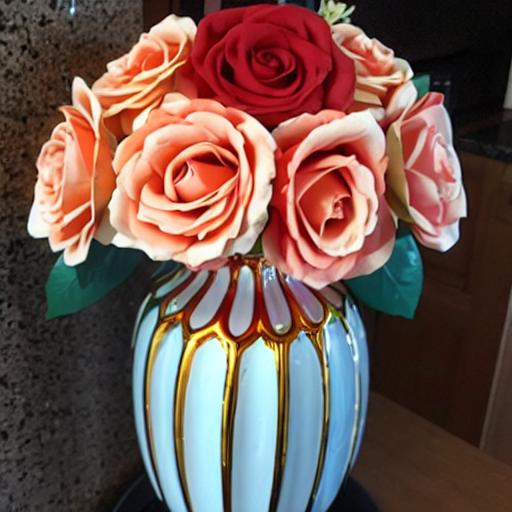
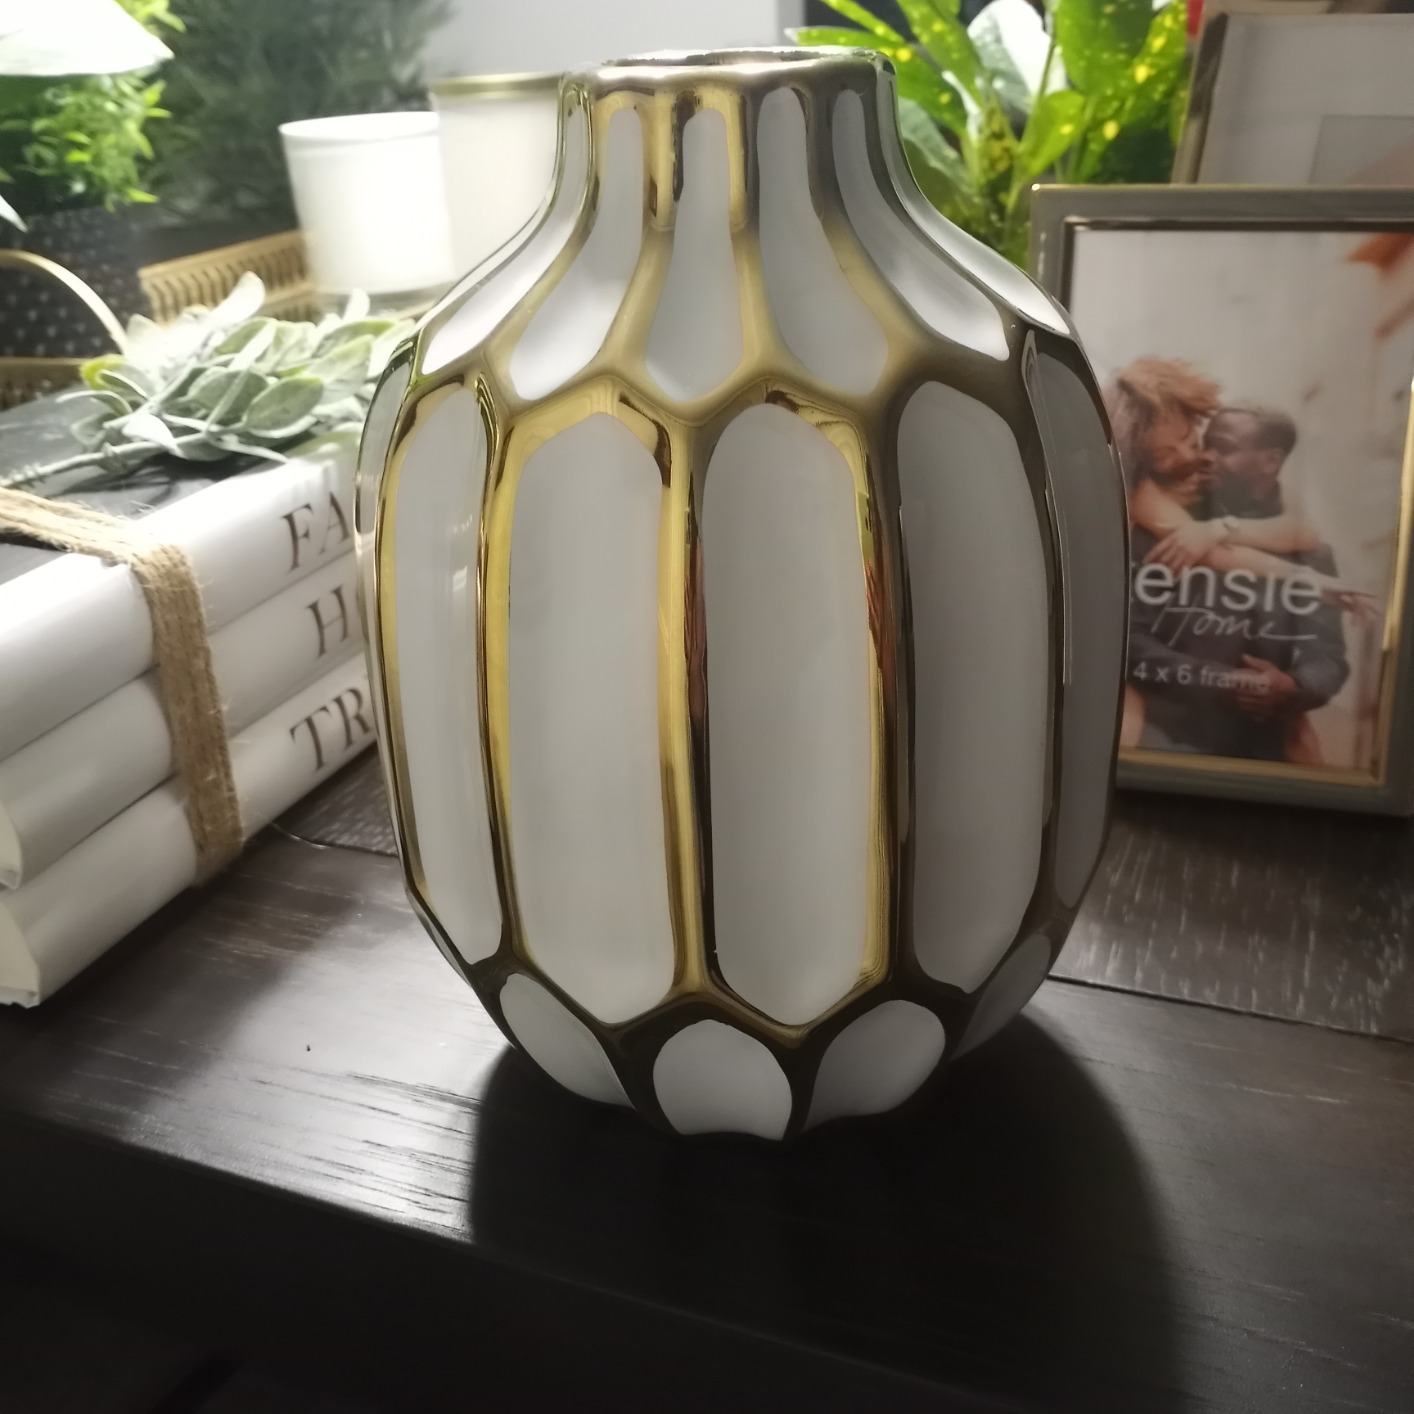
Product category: vase
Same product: no